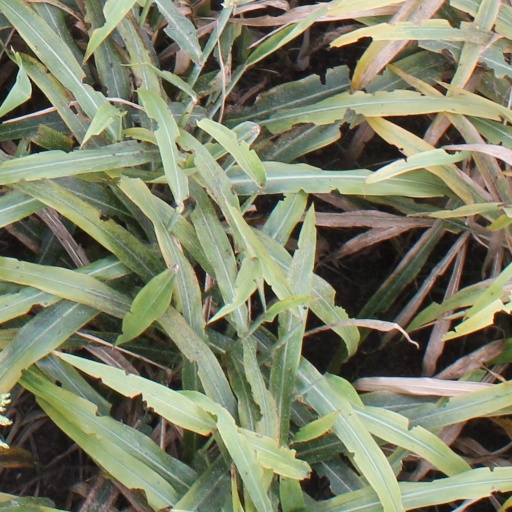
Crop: sorghum